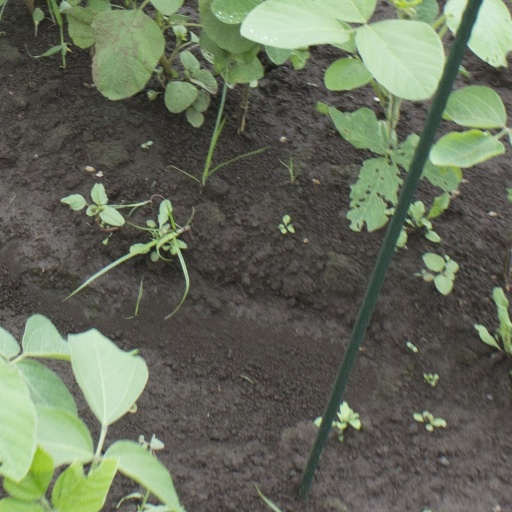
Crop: soybean